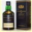
Label: bottle